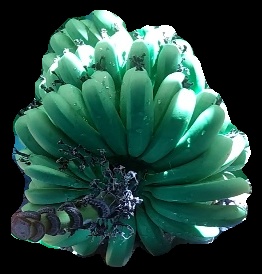
Variety: pachbale
Grade: grade1